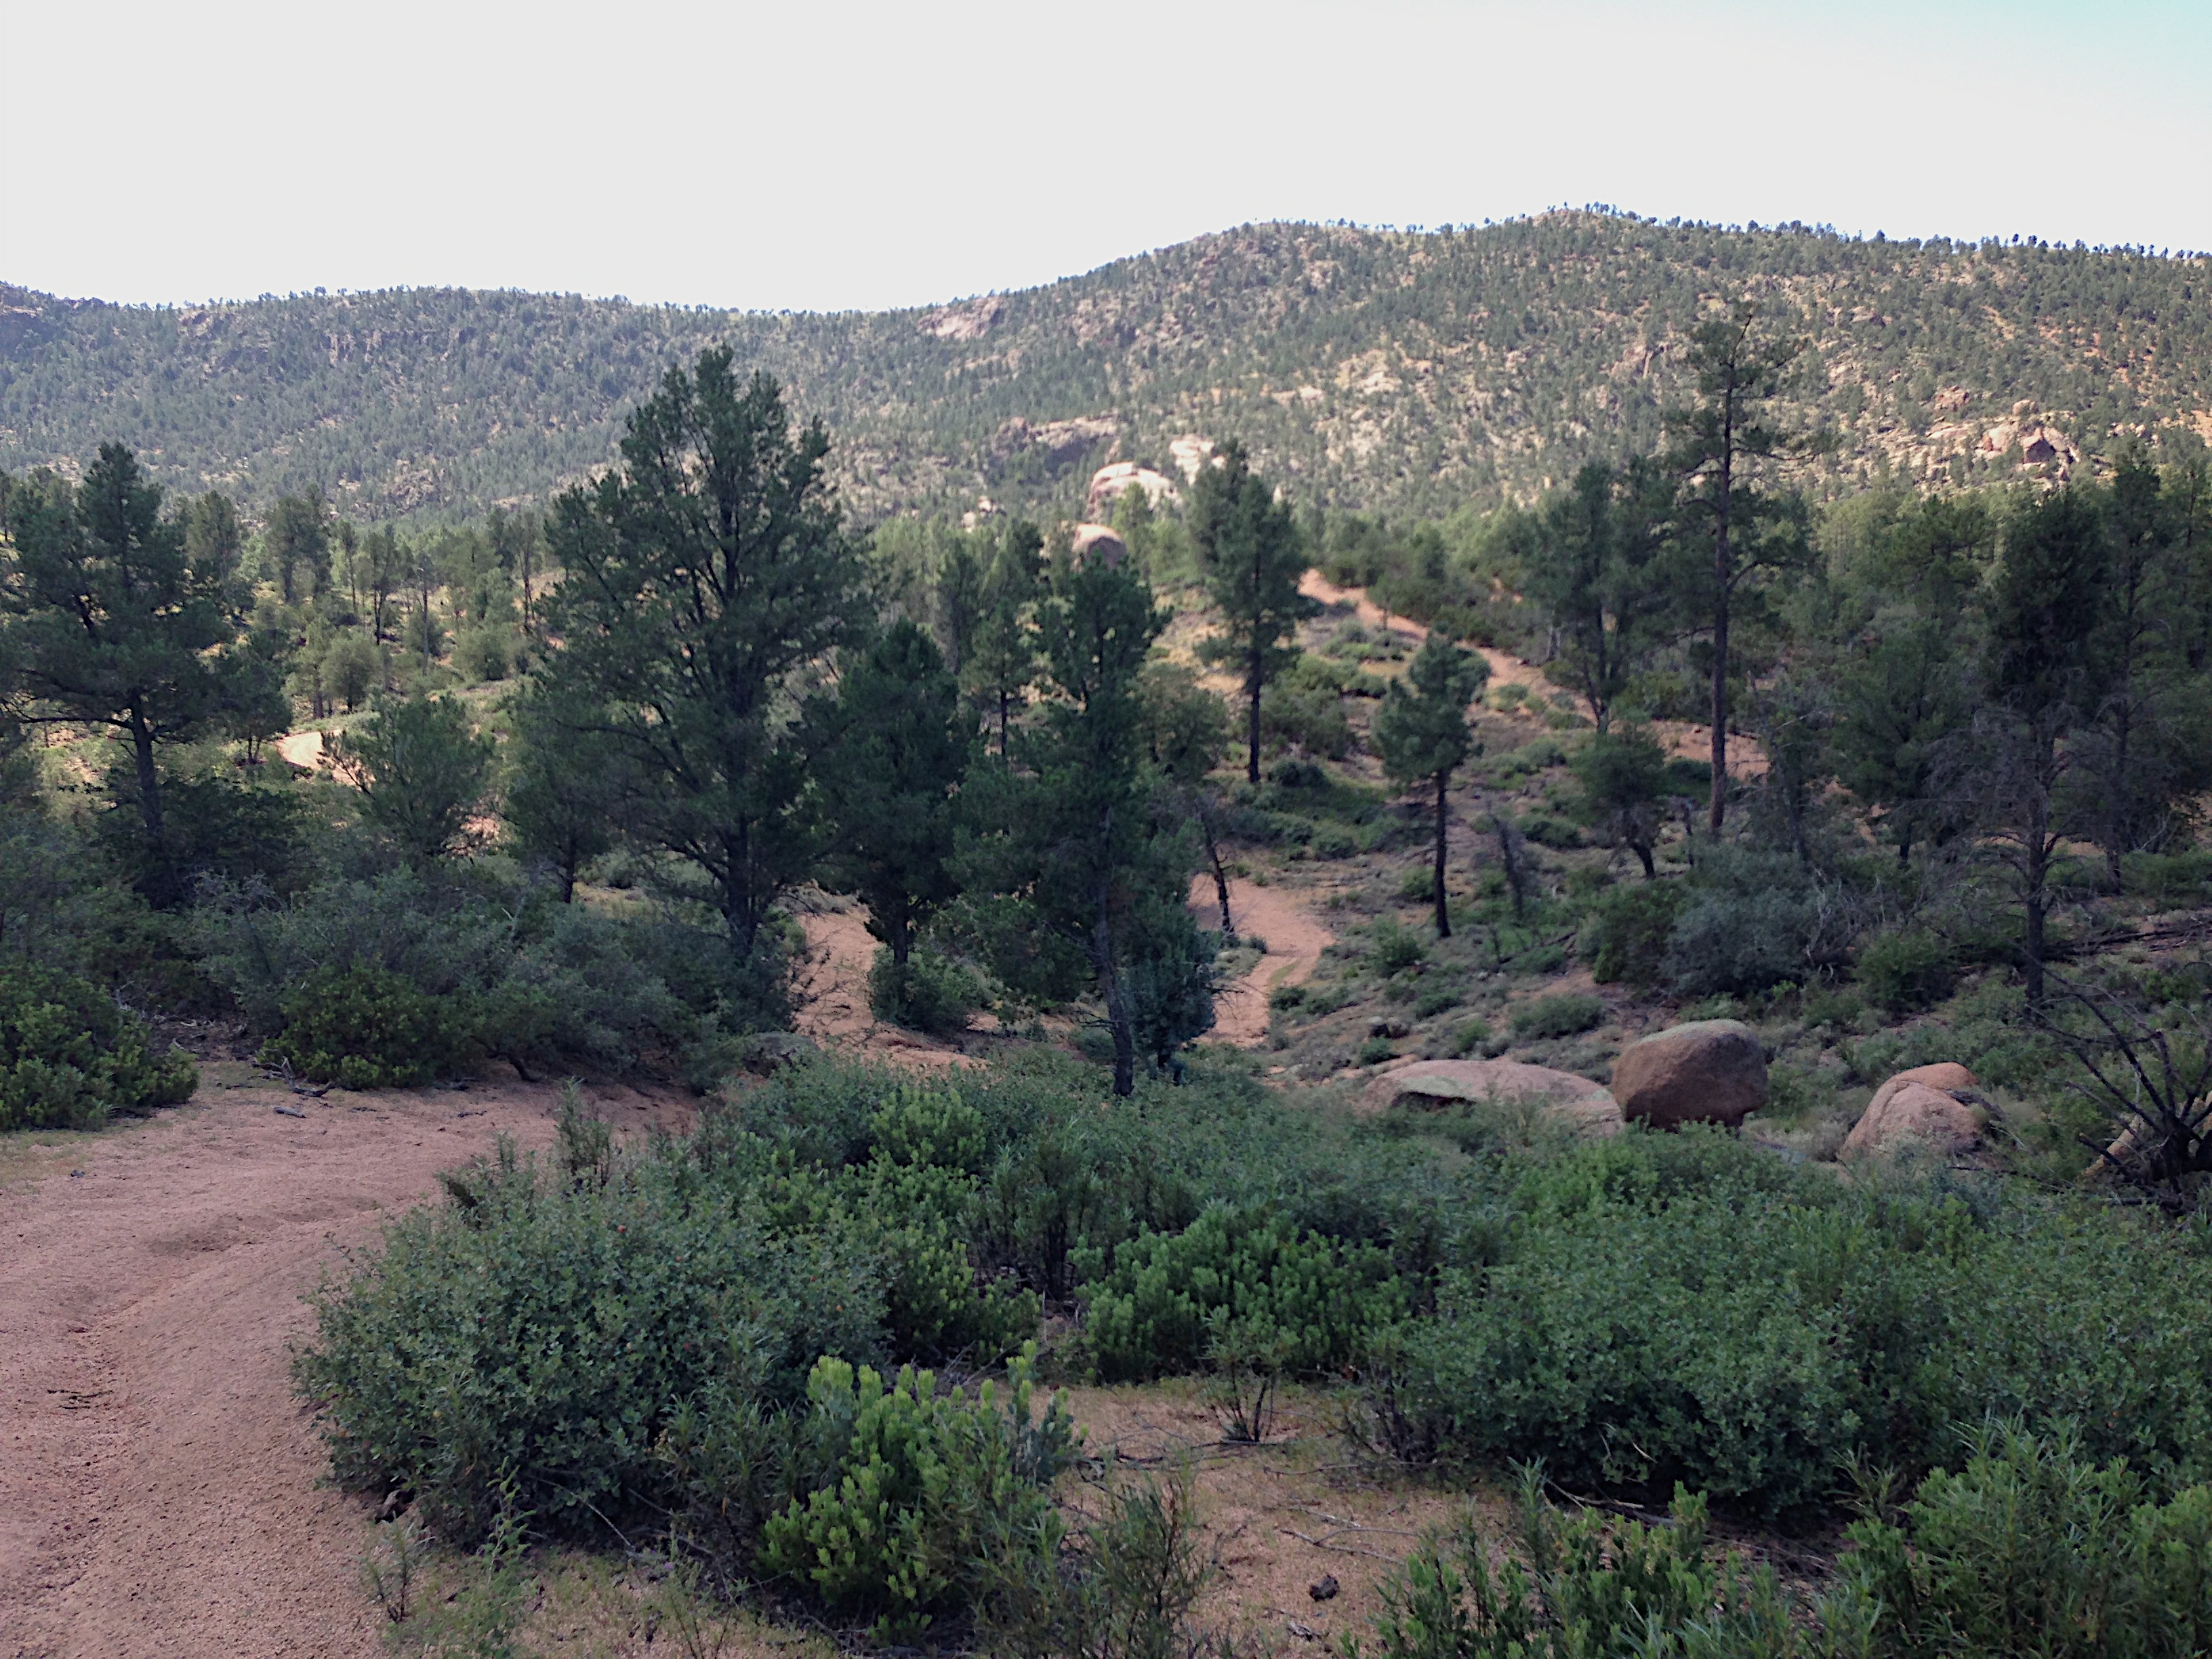
landscape, tree, forest, wilderness, mountain, trail, hill, flower, valley, mountain range, ridge, plateau, ecosystem, biome, natural environment, geographical feature, mountainous landforms